Geraldine Galván

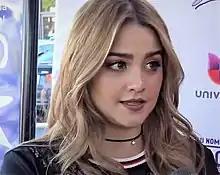
Galván interviewed by Dulce Osuna in 2017

Geraldine Alejandra Galván Correa (born August 30, 1993, Mexico City, Mexico) is a Mexican actress and singer.